Mulegé Municipality

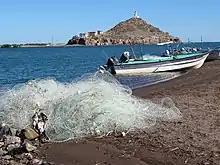
Fishing boats at Mulegé beach

The mining sector is concentrated around the production of salt in Guerrero Negro (4.8 million tons), plaster in San Marcos Island (1.3 million ton) and copper in Santa Rosalía (11 thousand tons), and employs 21.6% of the population.